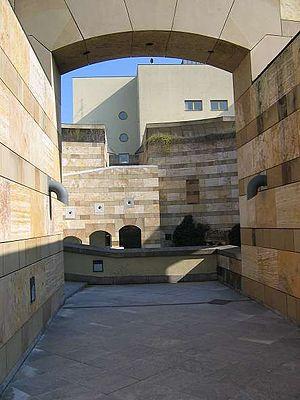
La Neue Staatsgalerie de Stuttgart en Allemagne est un musée d'art dessiné par le britannique James Stirling dans les années 1970 et ouvert au public en 1984.